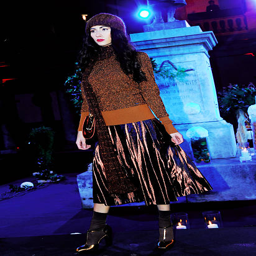
model walks the runway during opening shop .